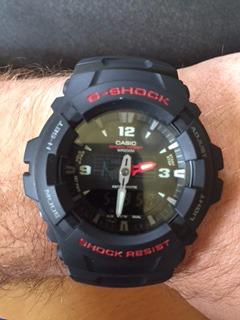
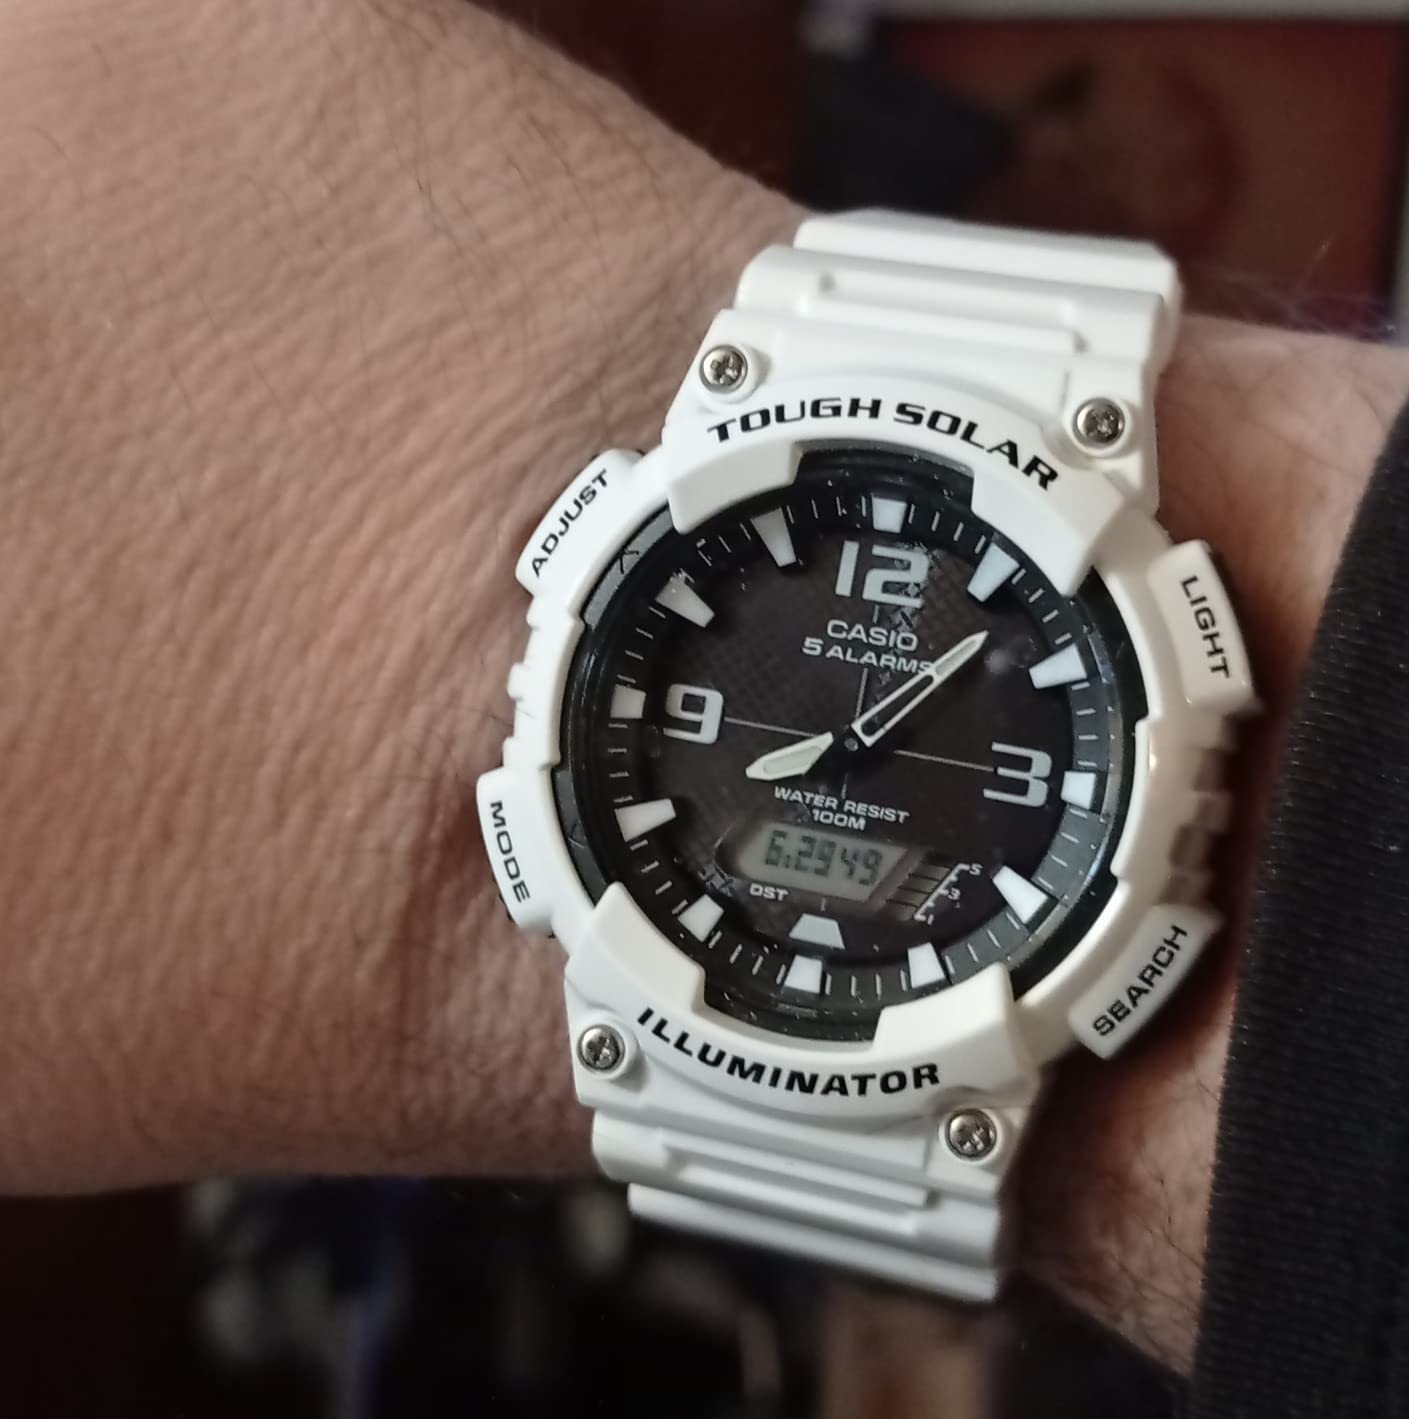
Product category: accessories_watch
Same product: no